WayHome Music & Arts Festival

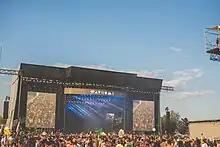
Wayhome 2017

Neil Young, Alt-J, Hozier, The Decemberists, Girl Talk, Future Islands, The Gaslight Anthem, Hey Rosetta!, G-Eazy, Courtney Barnett, Fucked Up, Thousand Foot Krutch, Delta Spirit, Rhiannon Giddens, Lukas Nelson & Promise of the Real, Viet Cong, Com Truise, Dwayne Gretzky, Slow Magic, Bear Mountain, Lowell, For Esmé, Saxsyndrum, The Huaraches, Cross Dog, MacArthur Clark